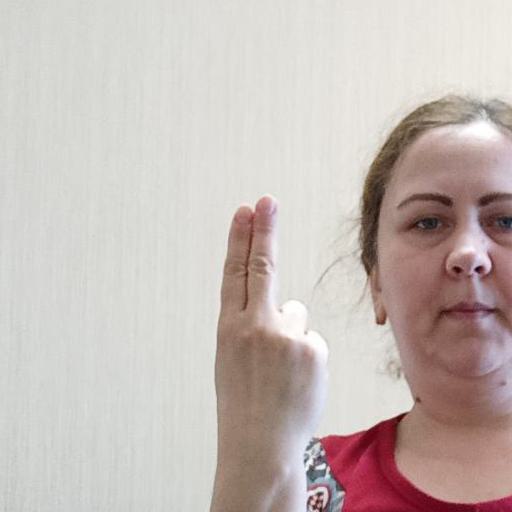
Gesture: two_up_inverted